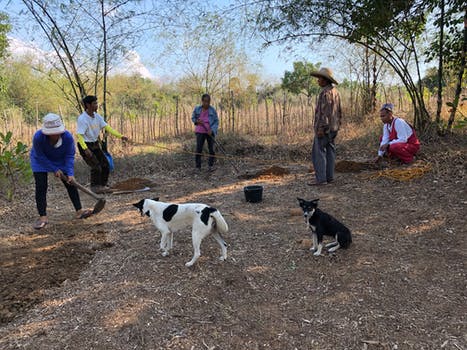
Label: No Watermark